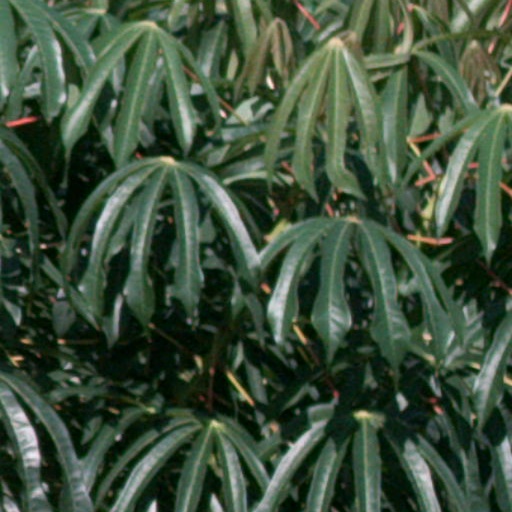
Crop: cassava